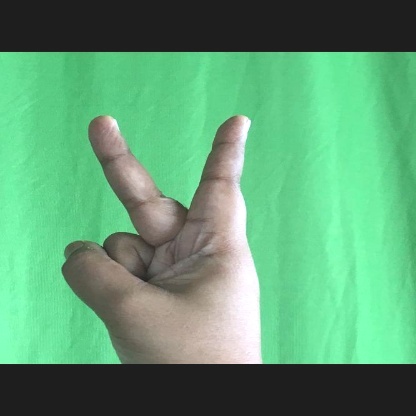
Mudra: Katrimukha